Ivan Antonov

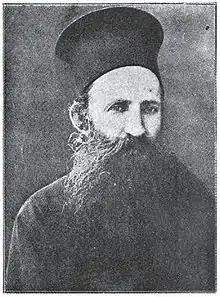
A photograph of Ivan Antonov

Ivan Antonov was a Bulgarian revolutionary, an archpriest, and a proponent for the Bulgarian Exarchate in Macedonia.